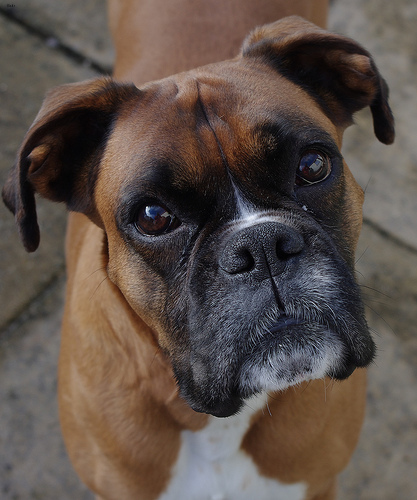
Animal: dog
Breed: boxer